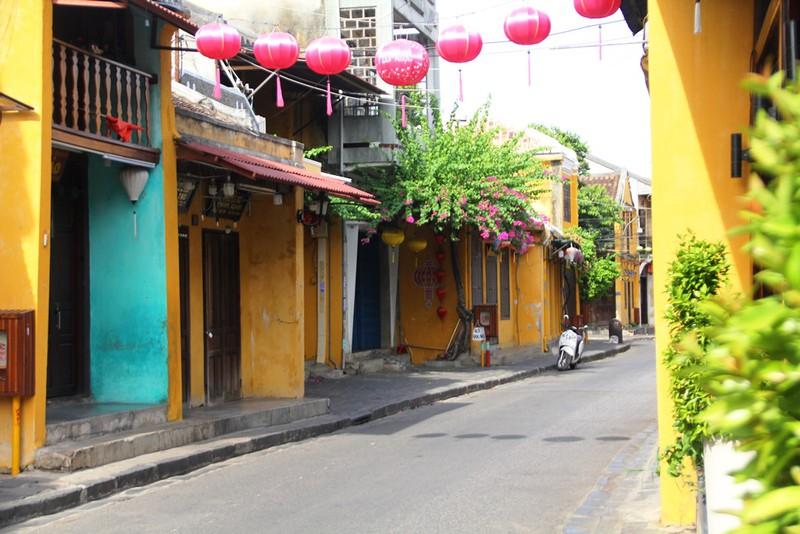
có những chiếc đèn lồng xuất hiện ở không gian phía trên của con phố